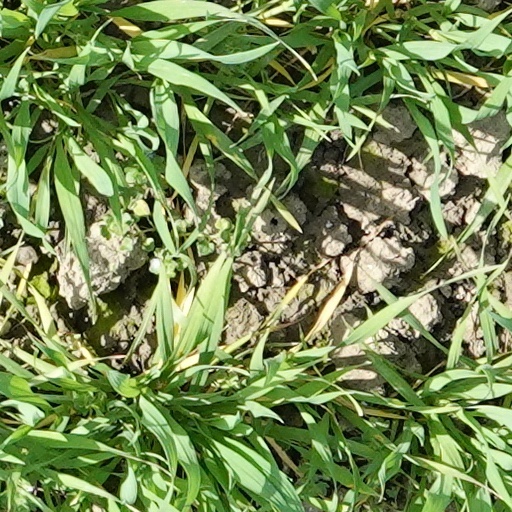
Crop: wheat